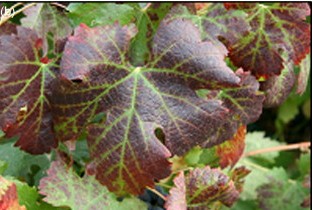
Plant: Grape
Disease: grapevine leafroll disease